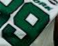
Number: 9